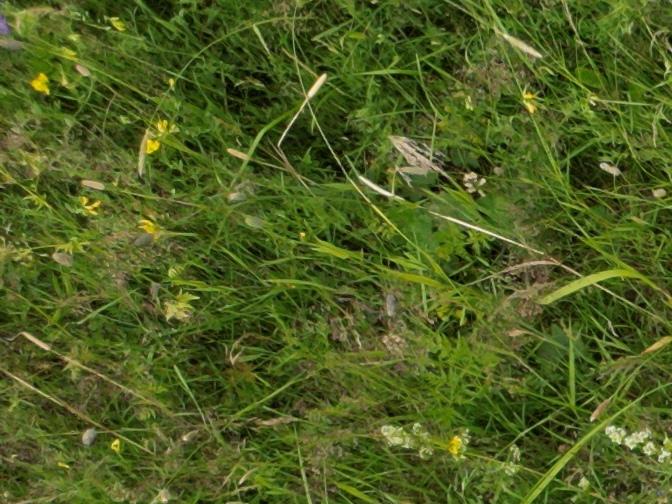
Flowers visible: yarrow flowers, yarrow flowers